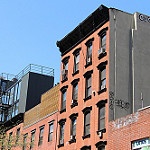
Scene: Outdoor